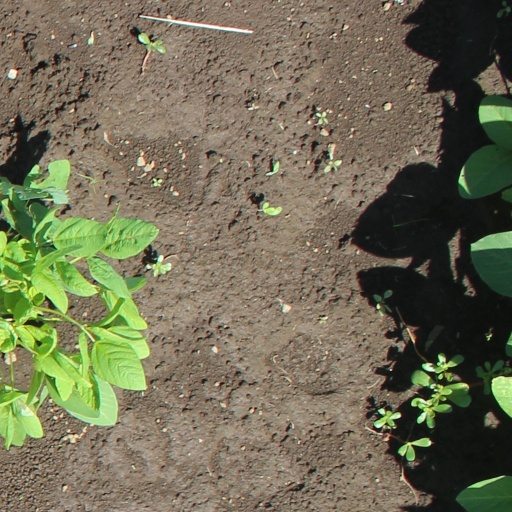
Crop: soybean